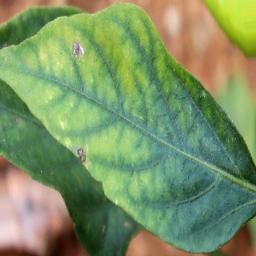
Label: nutritional